Terra Linda, San Rafael, California

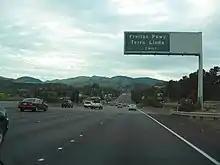
Terra Linda exit sign on Highway 101

The Guide Dogs for the Blind organization, which predates the community, is located at the edge of Terra Linda. Its "students" and trainers can be seen walking Terra Linda and San Rafael streets.